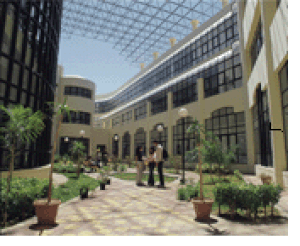
L’université française d’Égypte est une université privée égyptienne, établie en 2002 en coopération avec l'Université Sorbonne-Nouvelle, l'université de Nantes, l'université de Haute-Alsace et l'université de Corse. Elle est située dans le quartier El-Chorouk dans les faubourgs du Caire.